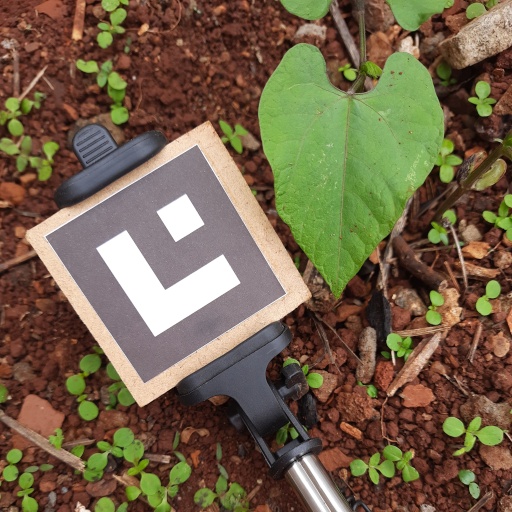
Observations: wavy surface, no eating holes, with soild dust, under cloudy sky